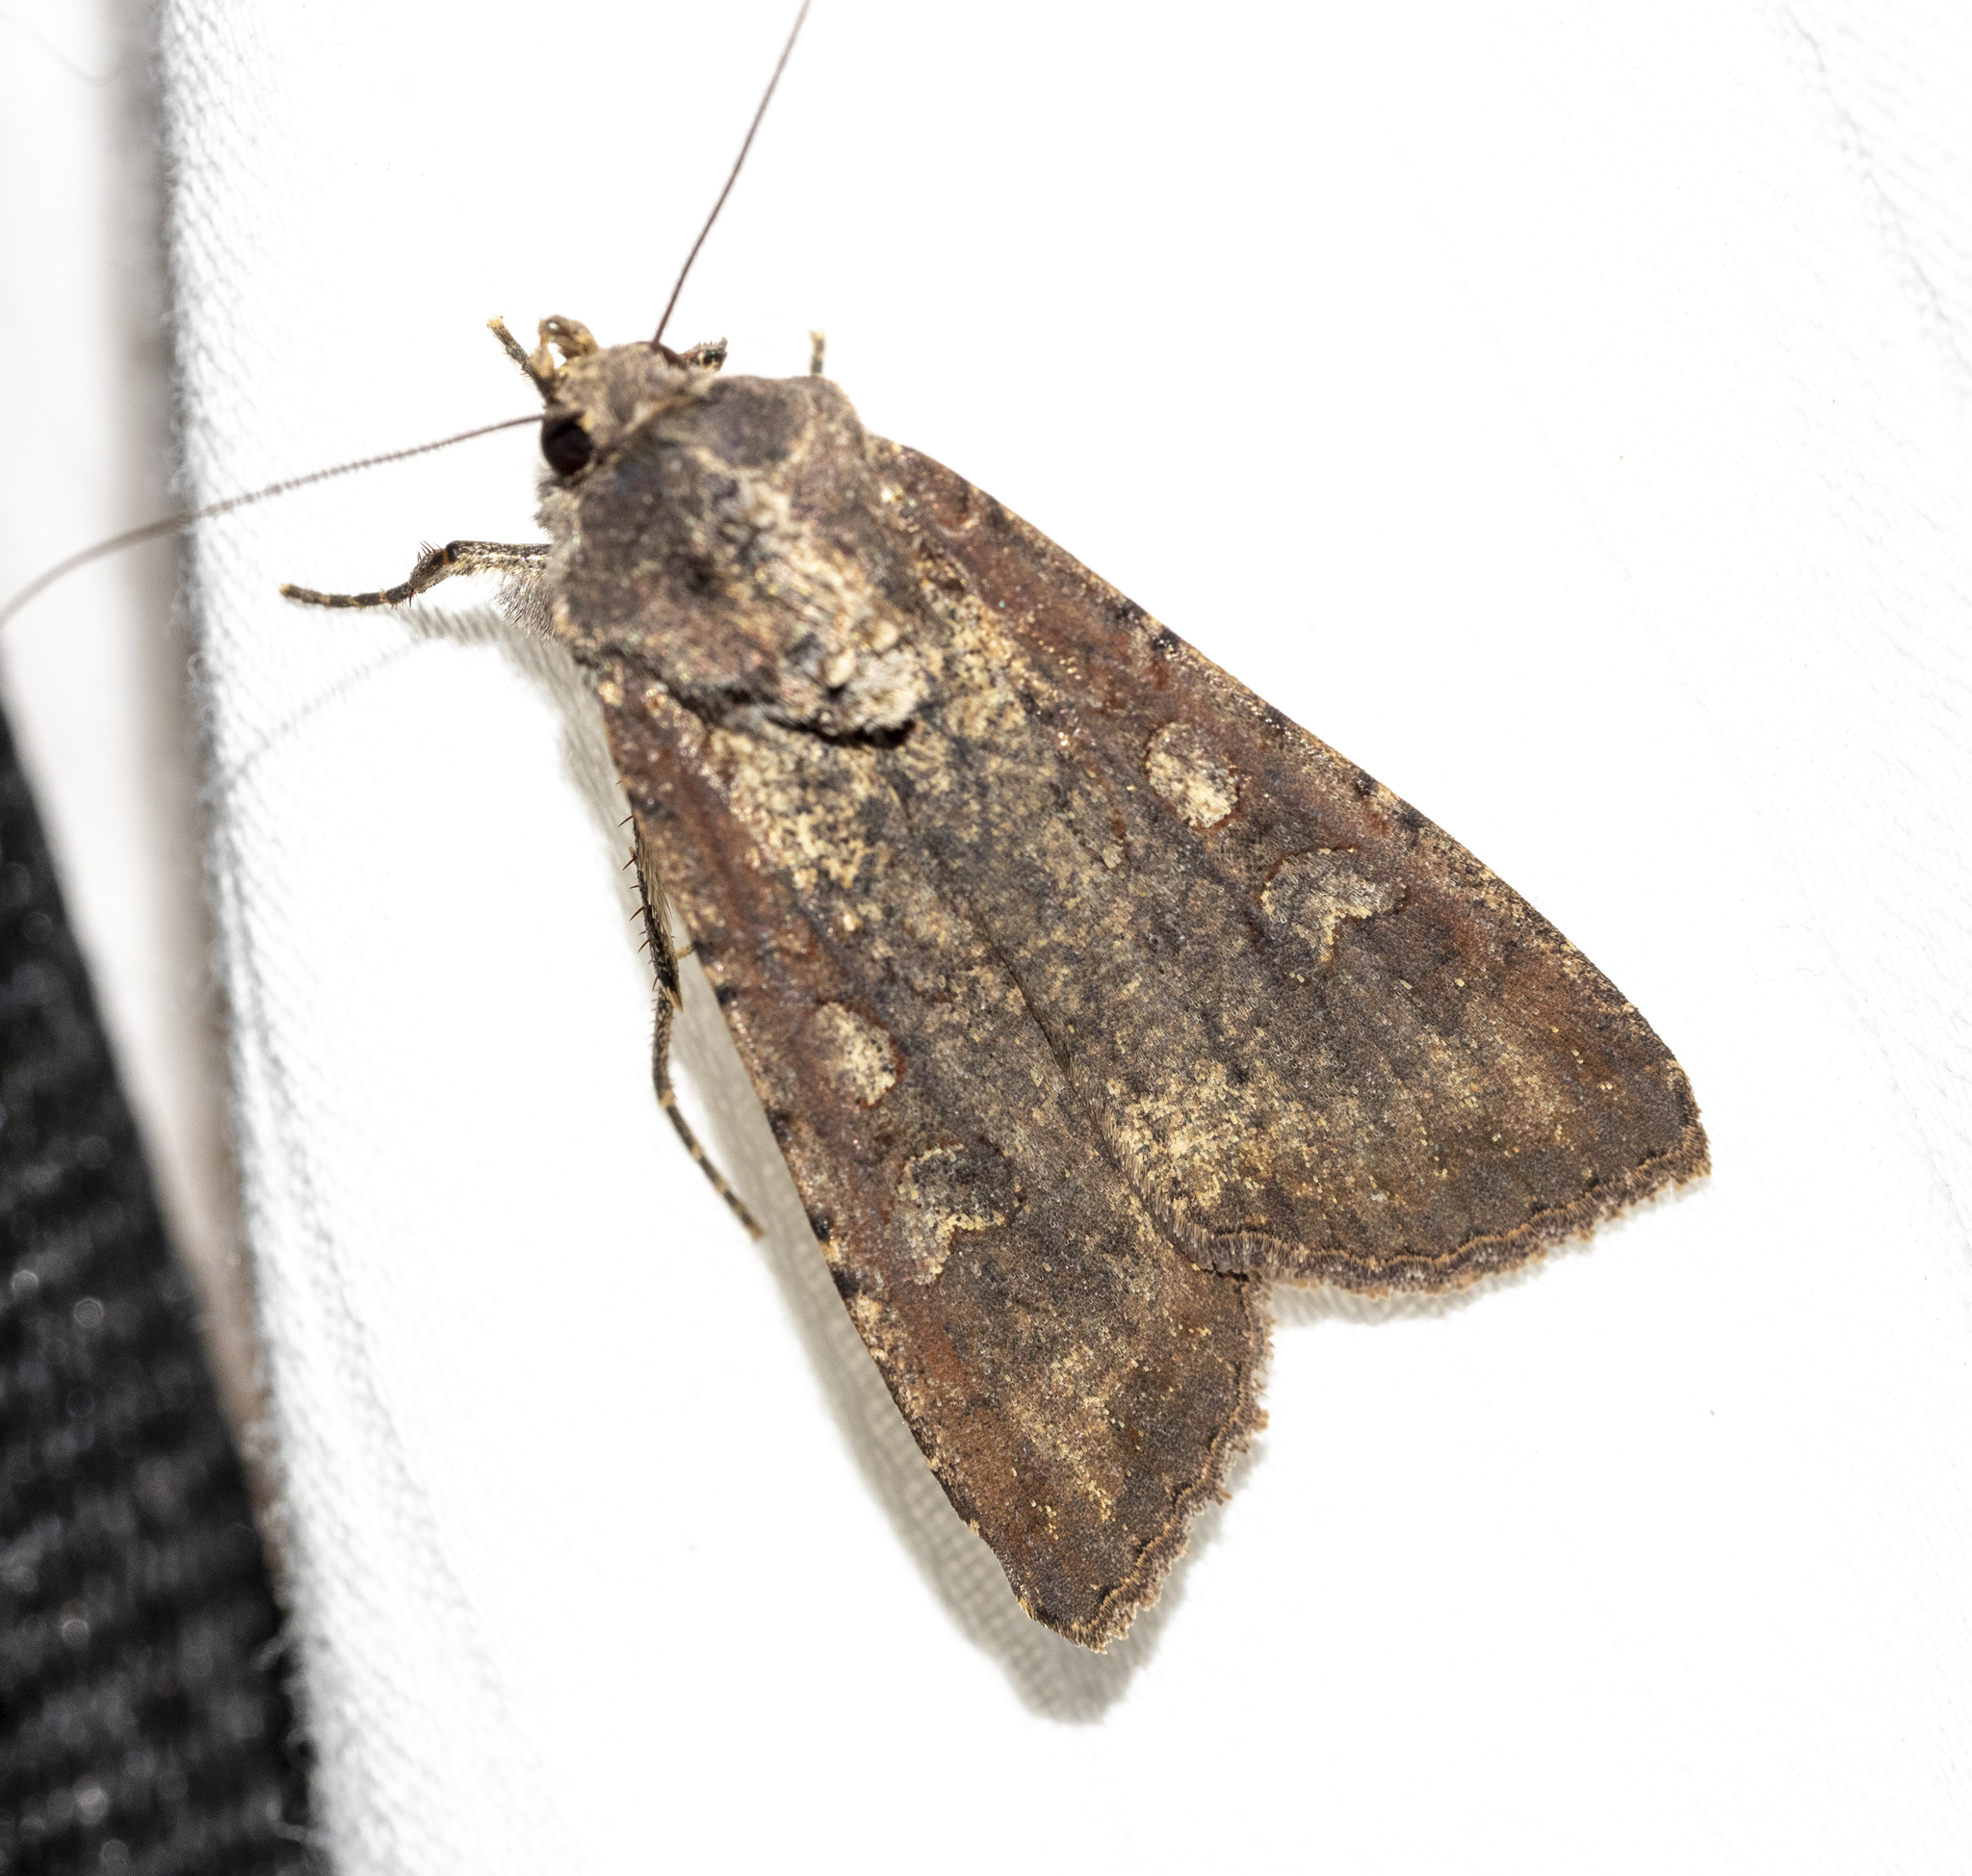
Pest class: cutworms